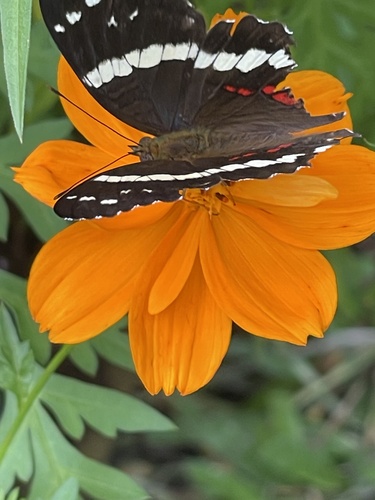
Scientific name: Anartia fatima
Common name: Banded peacock
Family: Nymphalidae
Order: Lepidoptera
Pollinator type: Primary pollinator
Habitat: Open areas and gardens
Geographic range: South America
Conservation status: Least Concern